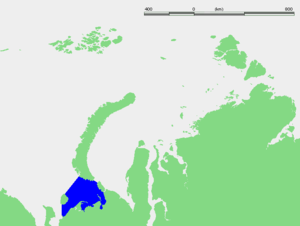
La mer de Petchora est une étendue d'eau située au sud-est de la mer de Barents, au nord-ouest de la Russie. La limite occidentale de la mer est l'île Kolgouïev, tandis qu'elle est délimitée à l'est par les côtes occidentales de l'île Vaïgatch et la péninsule Iougorski, et au nord par l'extrémité sud de la Nouvelle-Zemble.